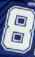
Number: 8